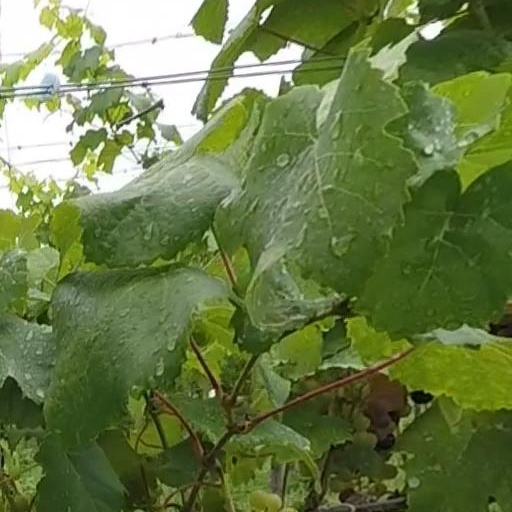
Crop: grape